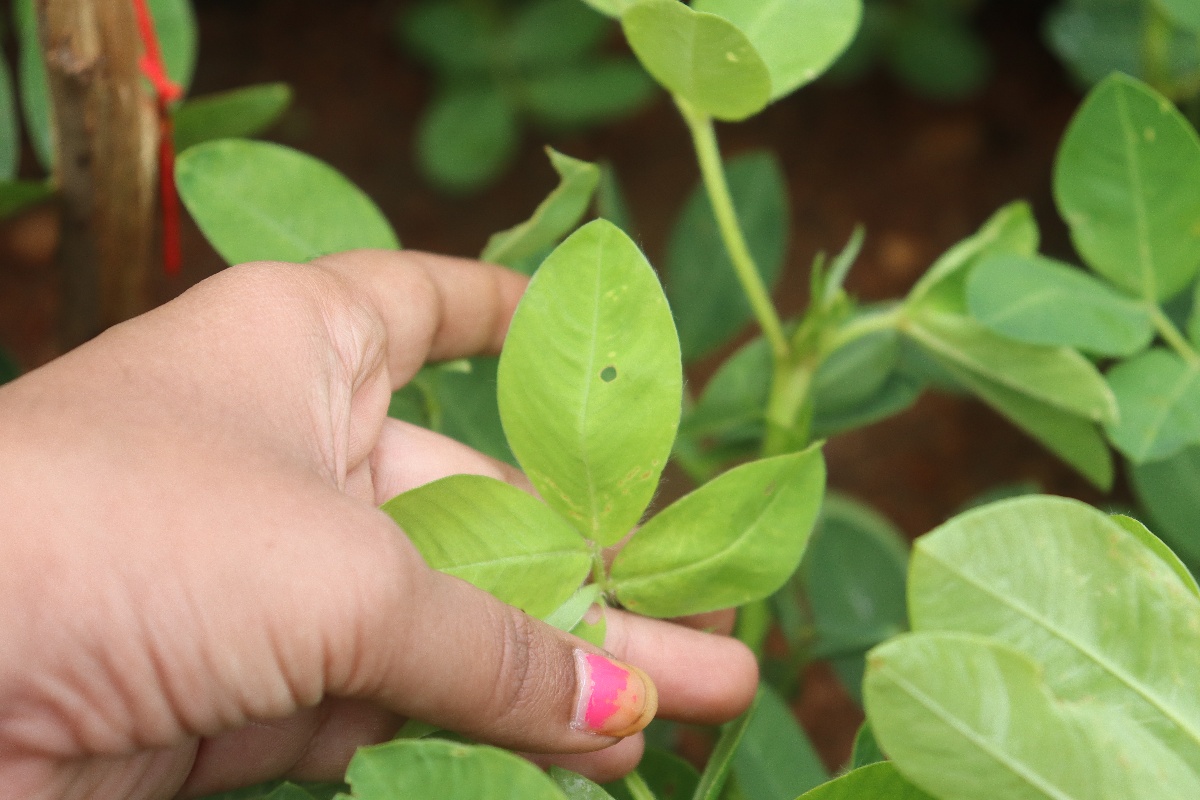
Label: healthy leaf